Joseph Addai

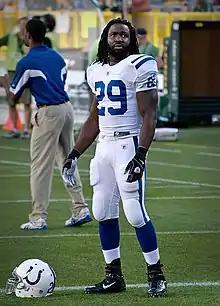
Joseph Addai with the Colts on August 26, 2010.

On November 26, 2006, Addai tied a Colts franchise record for most rushing touchdowns in a game held by Lenny Moore, Lydell Mitchell, and Eric Dickerson, as well as the NFL rookie record by rushing for 4 touchdowns against the Philadelphia Eagles. He was named the NFLs "Offensive Rookie of the Month" for November on December 7, 2006.